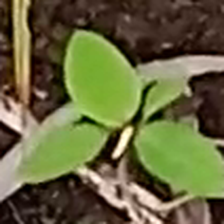
Weed species: Moti_dudhi(Euphorbia_geneculata_L)